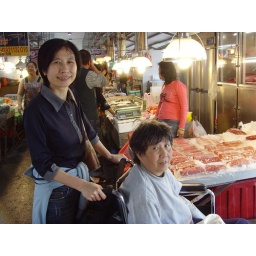
fish market in Nang Fang Au habor